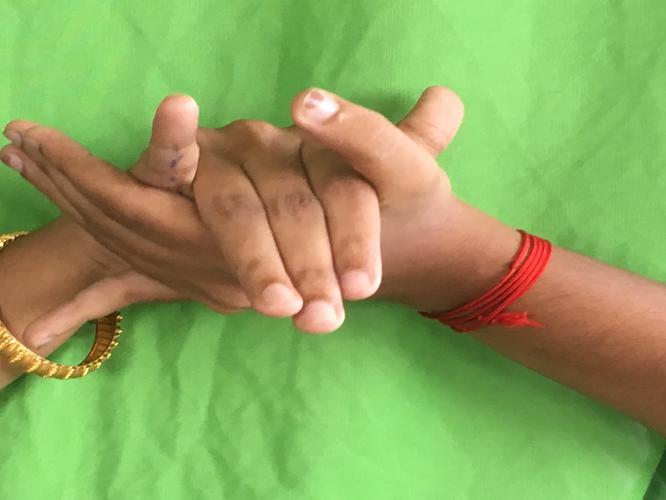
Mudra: Kurma
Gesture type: double_hand